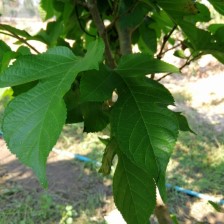
Variety: RedKing